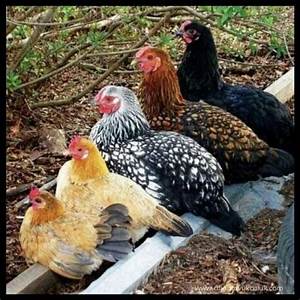
Label: chicken